Bonnanaro

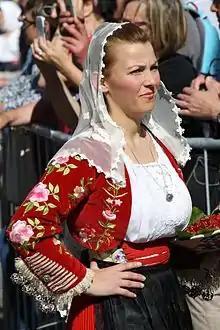
Female traditional costume from Bonnanaro.

Bonnanaro borders the following municipalities: Bessude, Borutta, Mores, Siligo, Torralba.